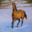
Label: horse